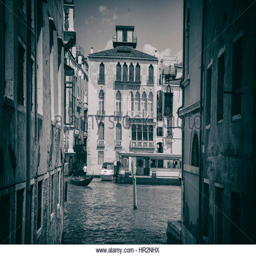
black and white vintage image of the city